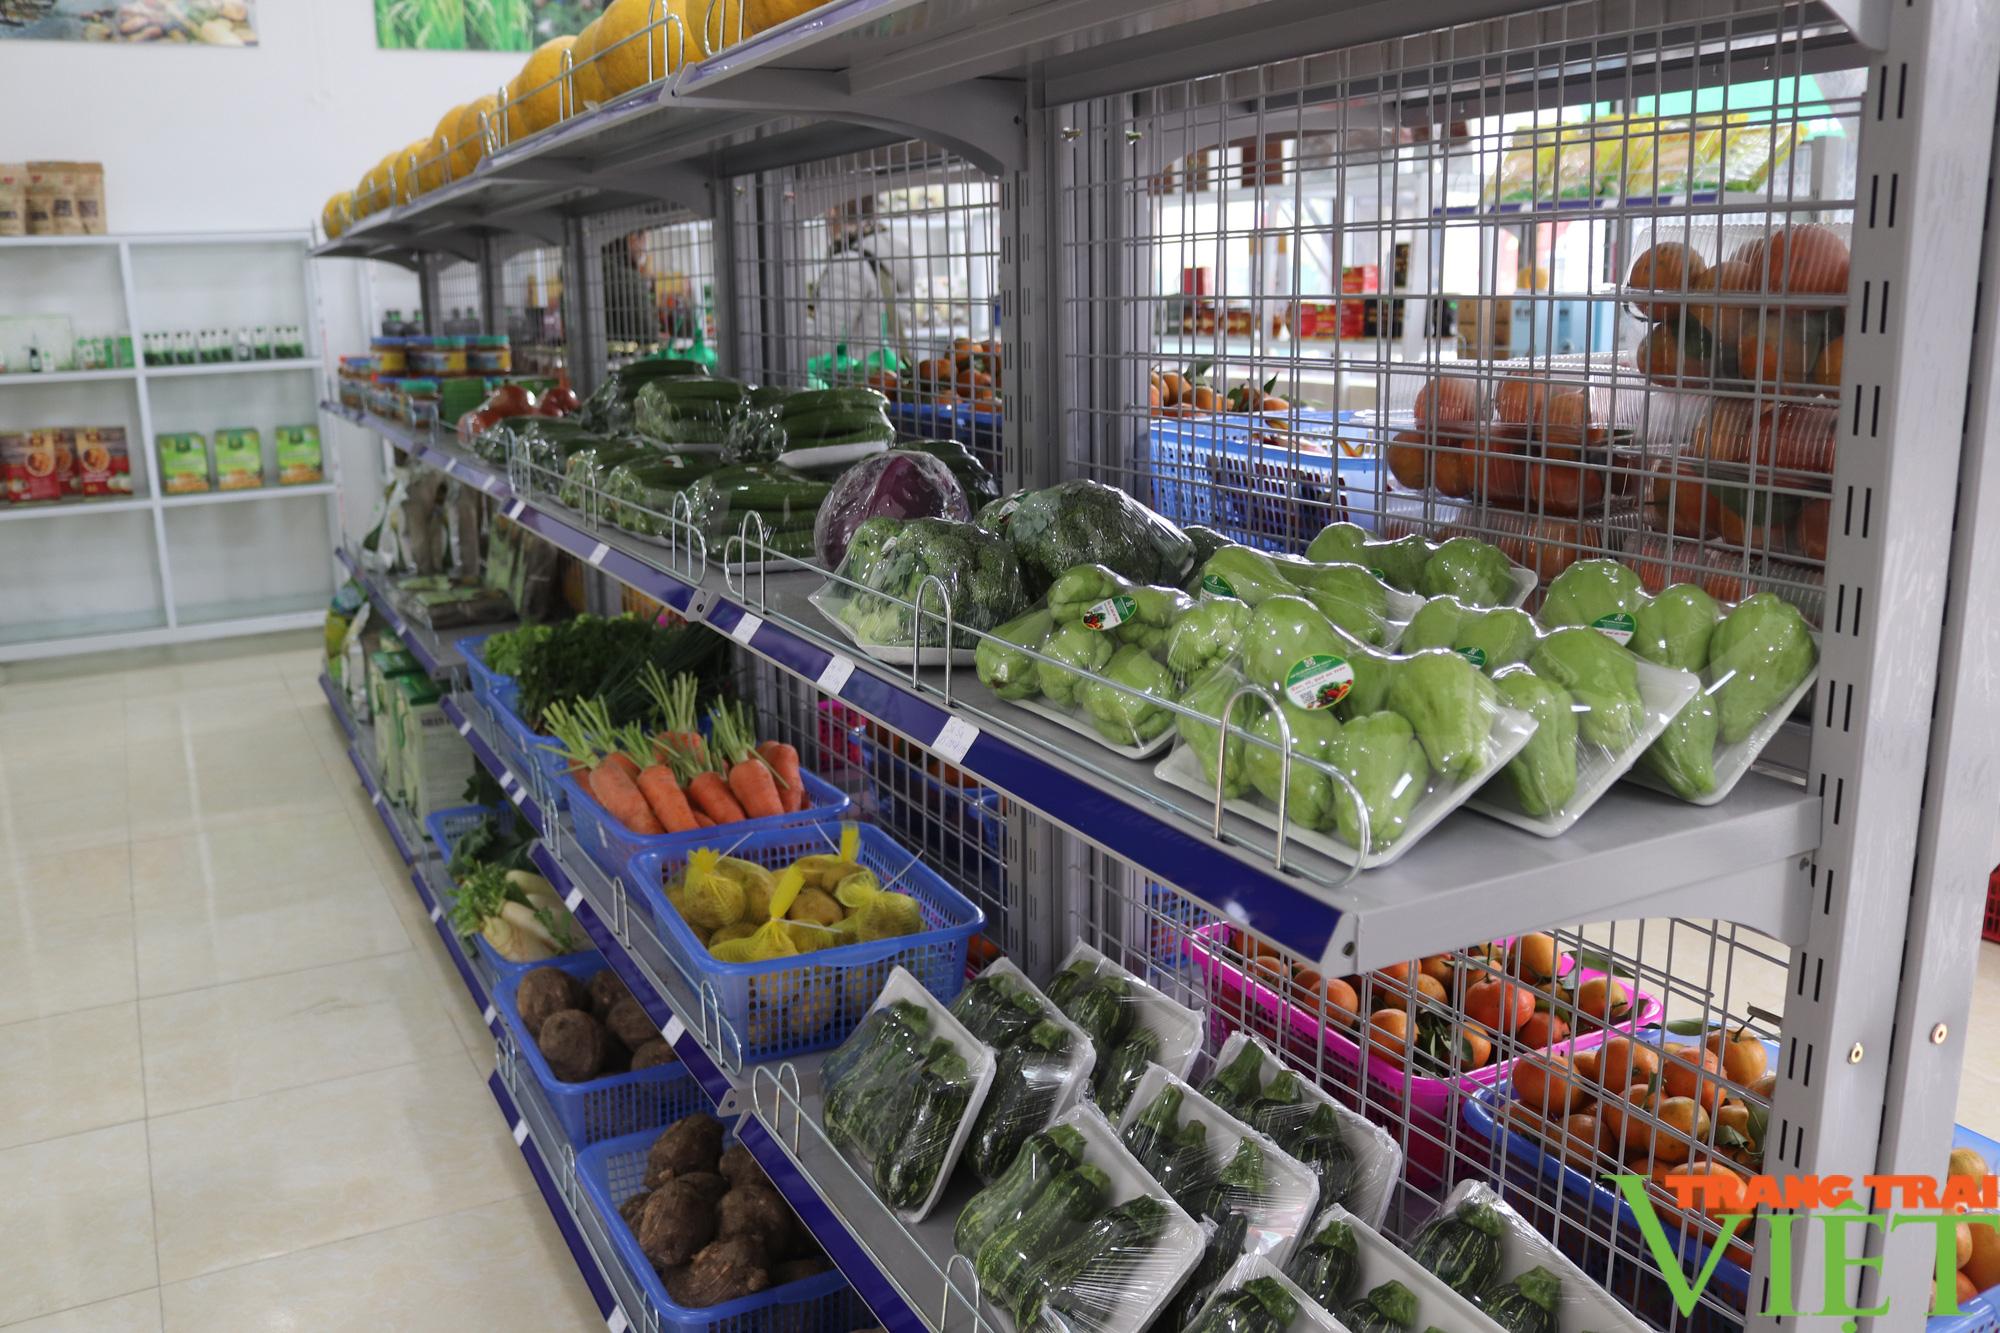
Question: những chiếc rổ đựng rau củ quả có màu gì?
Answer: những chiếc rổ đựng rau củ quả có màu xanh dương